Michael VIII Palaiologos

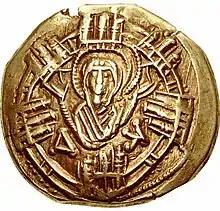
Coin of Michael VIII, depicting the Virgin Mary rising over the walls of Constantinople, in commemoration of the capture of the city over the Latins.

Michael also approached Manfred of Sicily to achieve some kind of accord. In the summer of 1262, Michael offered to divorce his wife Theodora and marry Manfred's sister Anna. This offer failed spectacularly: not only did Anna reject his proposal, Theodora turned to Patriarch Arsenios for help. The Patriarch confronted the emperor and pressured him to abandon his plans. Michael yielded and sent Anna back to her brother with gifts. This gesture helped to secure the release of his general Alexios Strategopoulos.